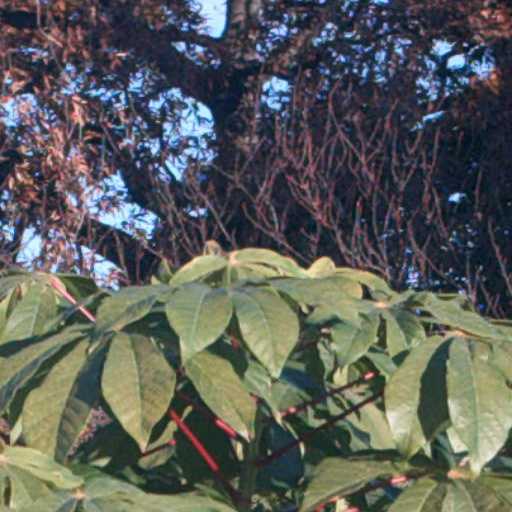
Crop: cassava